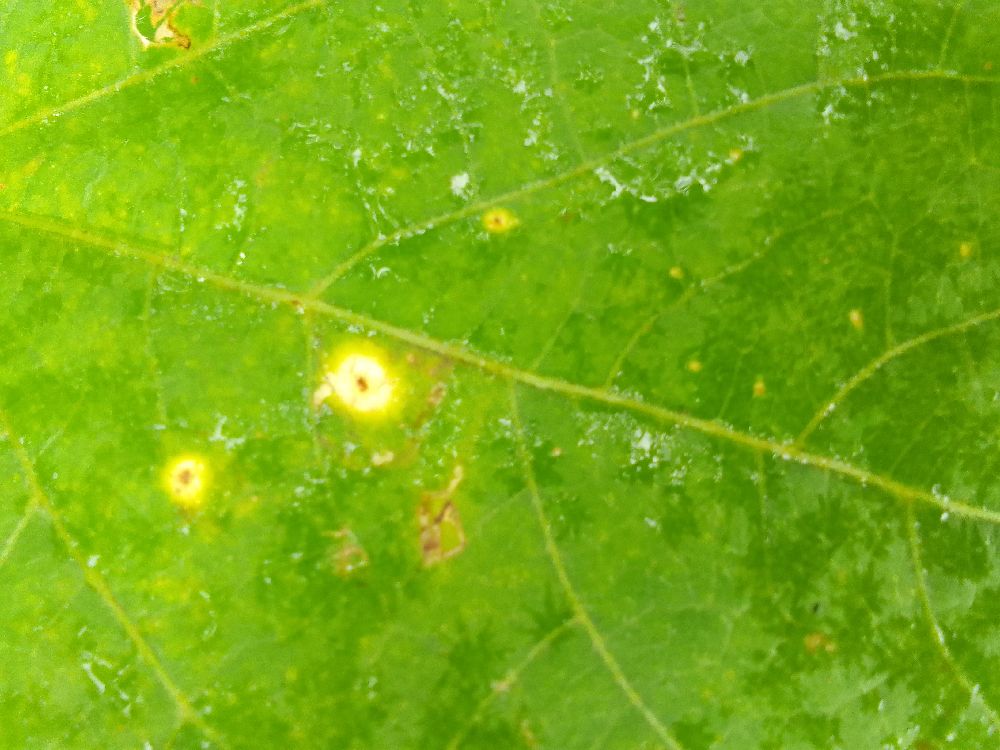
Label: rust